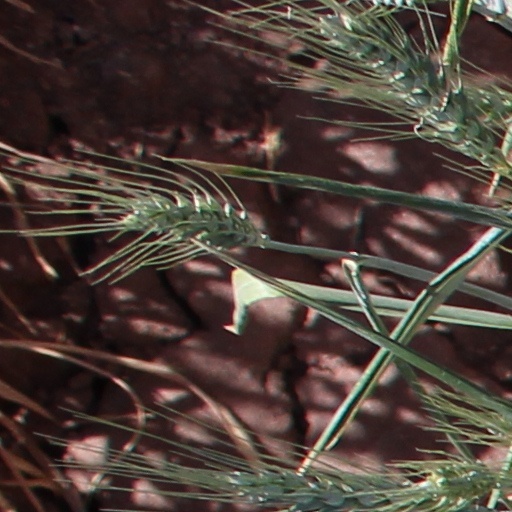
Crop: wheat